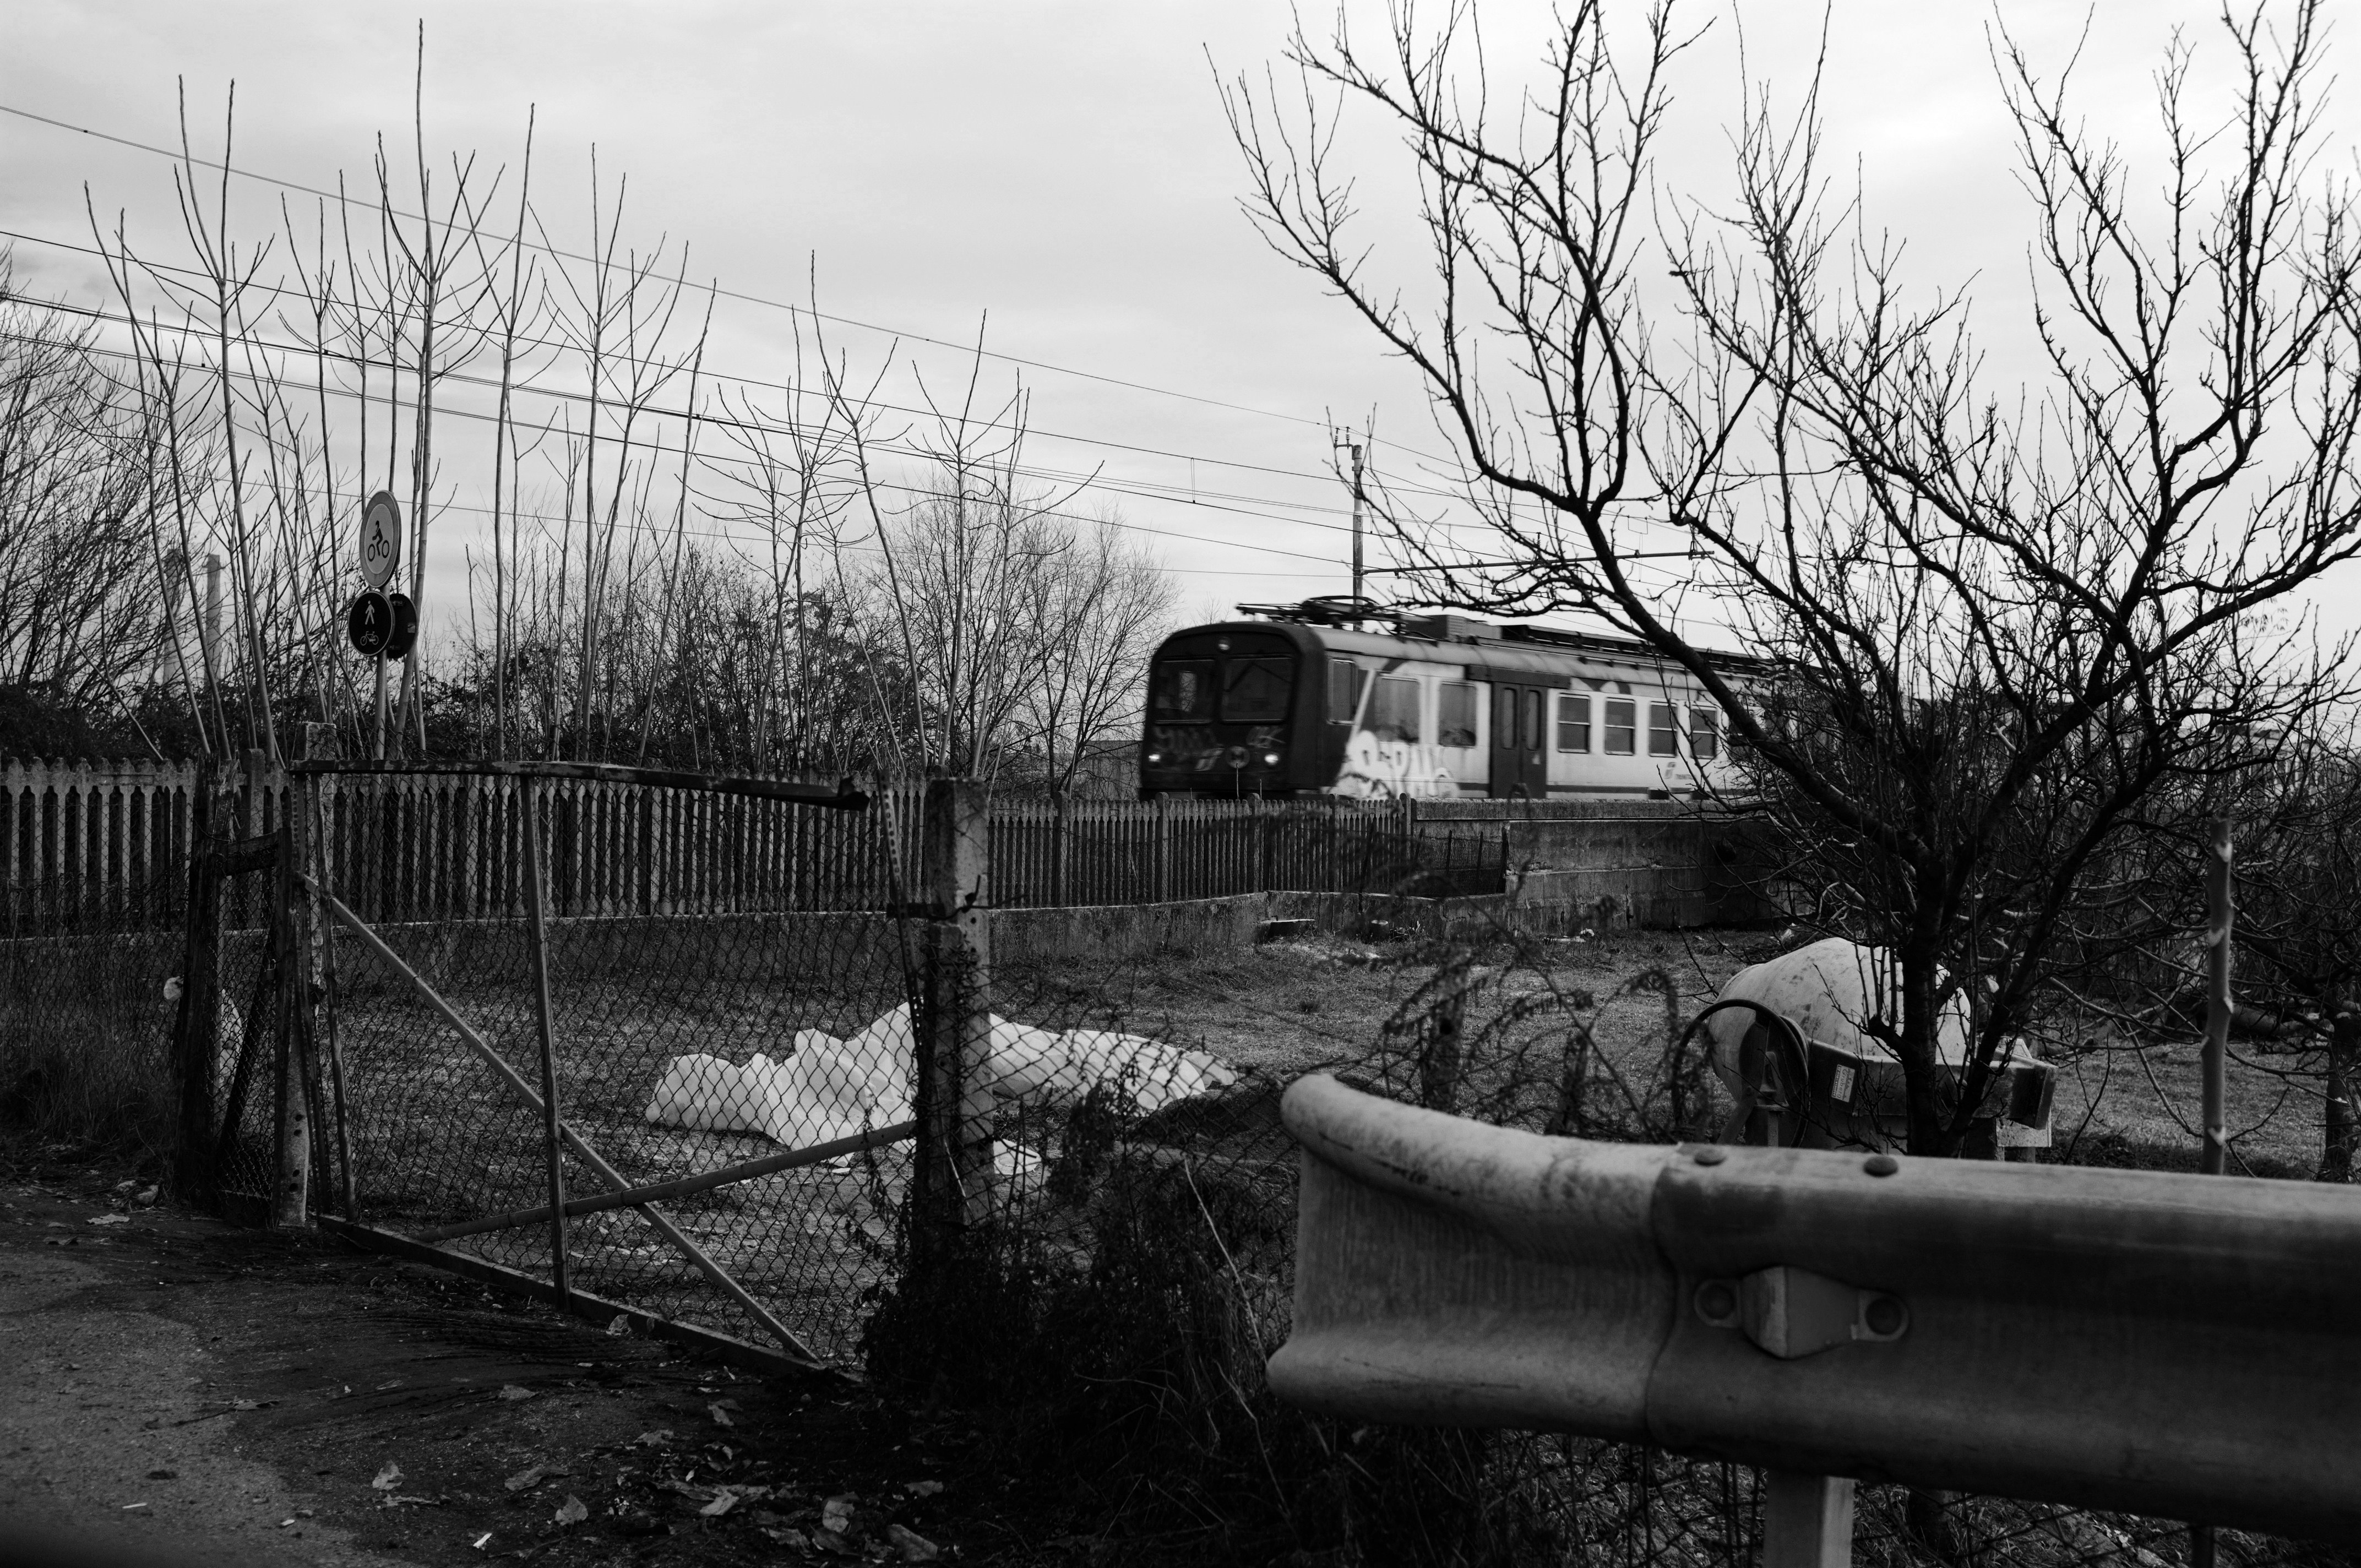
tree, winter, black and white, track, road, street, transport, vehicle, monochrome, waterway, rail transport, rural area, urban area, monochrome photography